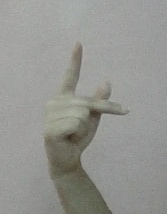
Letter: dha